Republic of Korea Air Force

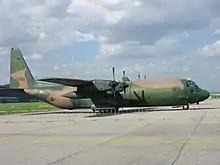
A Lockheed C-130 Hercules transport aircraft

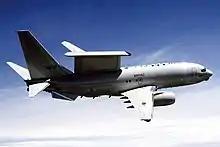
Boeing 737 AEW&C aircraft of the Republic of Korea Air Force

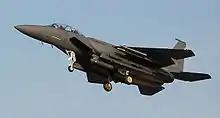
F-15K on landing

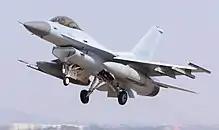
A F-16 Fighting Falcon on take off

The Korea Aerospace Industries (KAI) KF-21 Boramae (Northern Goshawk) is a multi-role 4.5 generation fighter built By Korean KAI and Indonesian PT DI. It will have capabilities in between the light FA-50 fighter and the high-grade, long-range, heavy payload F-15K and F-35 Lightning II.